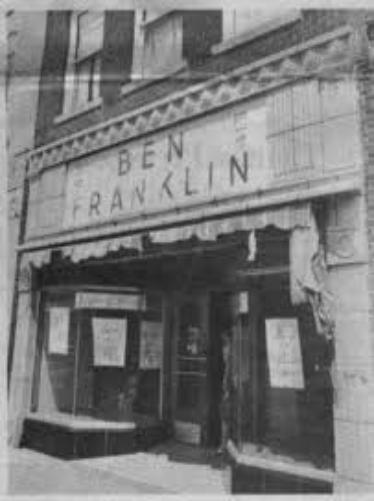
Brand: Ben Franklin Stores
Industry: Necessities